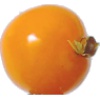
Label: Physalis 1